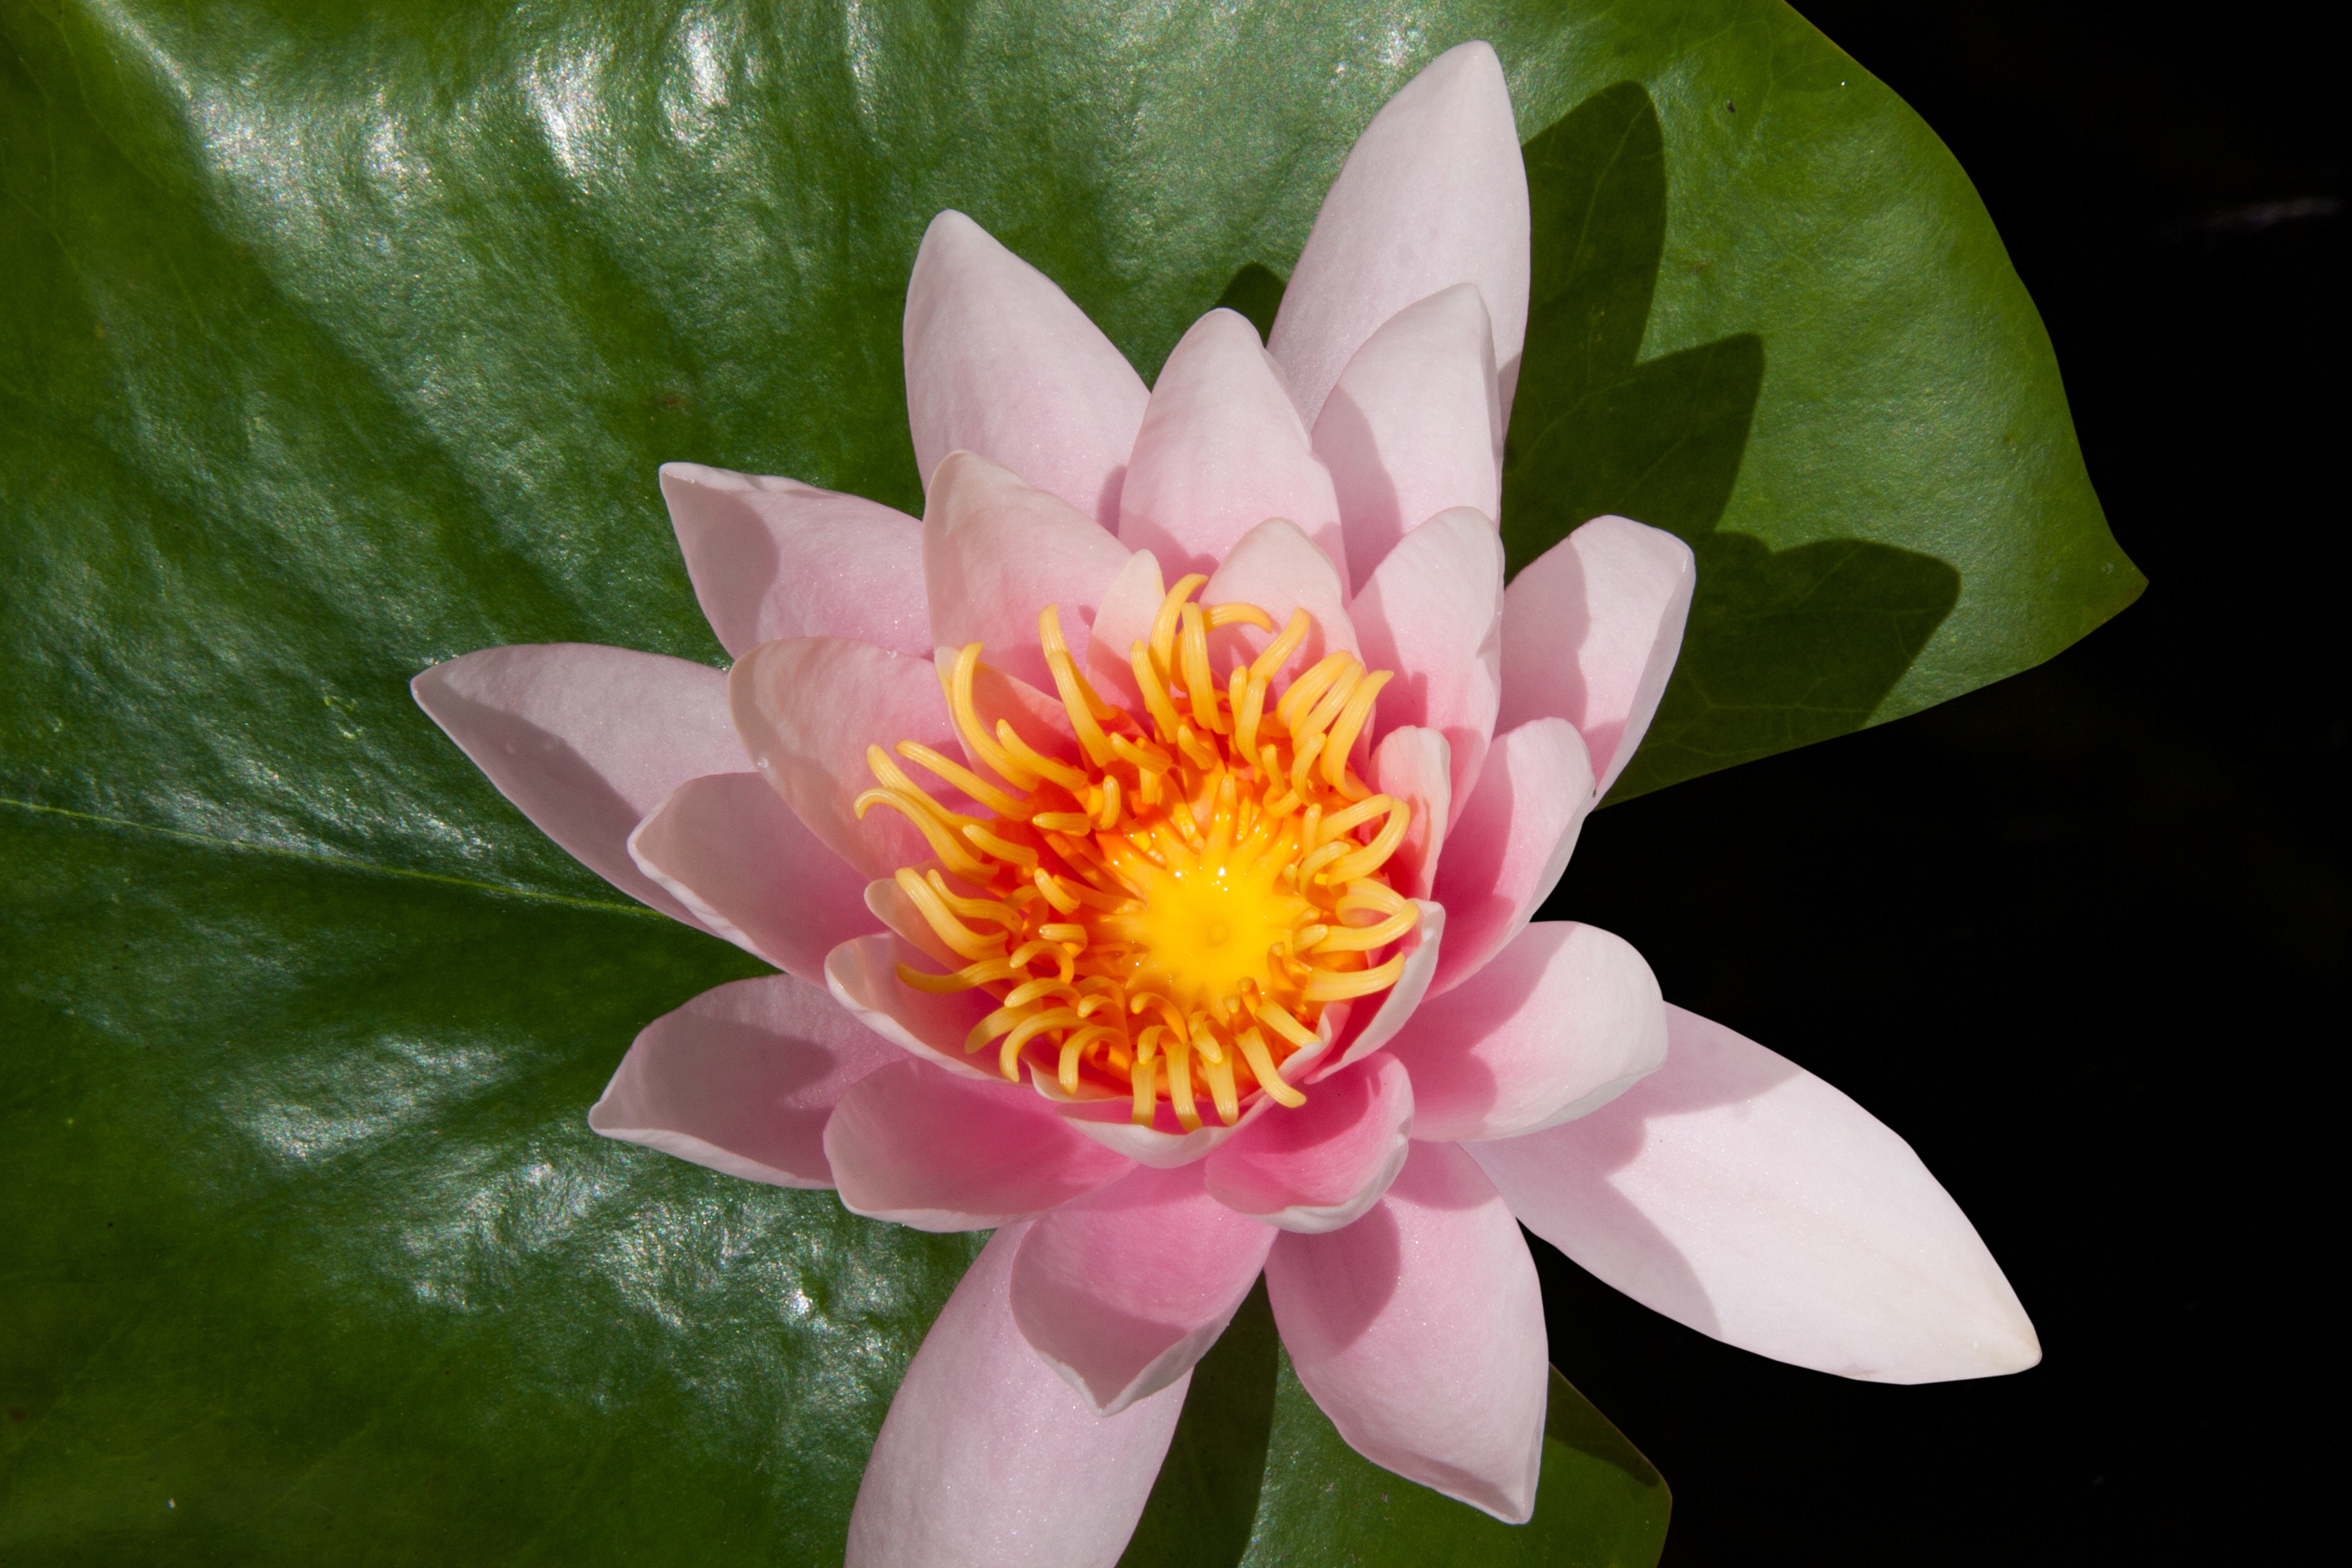
water, blossom, plant, white, flower, petal, pond, green, botany, yellow, pink, sacred lotus, aquatic plant, flora, water lily, petals, lotus, lily, nymphaea, macro photography, lake rose, flowering plant, city car, land plant, lotus family, proteales